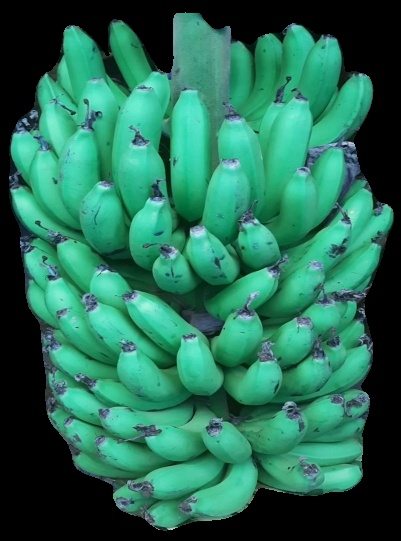
Variety: pachbale
Grade: grade1